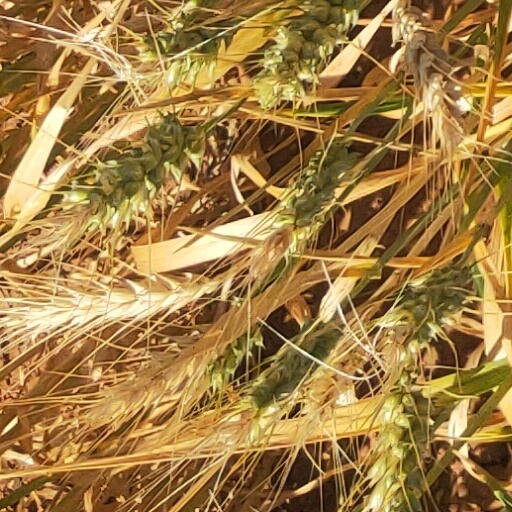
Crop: wheat